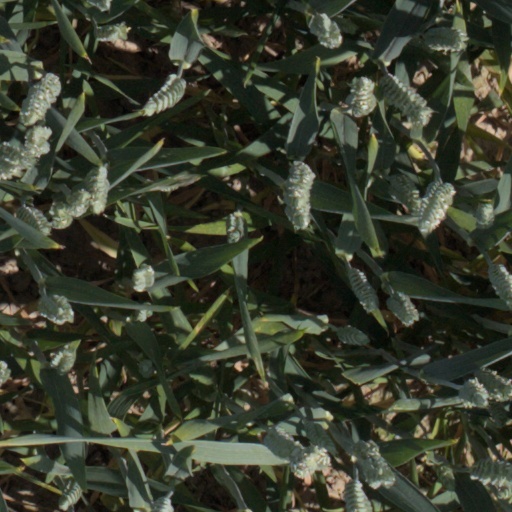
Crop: wheat